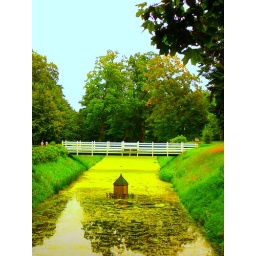
The water near the castle